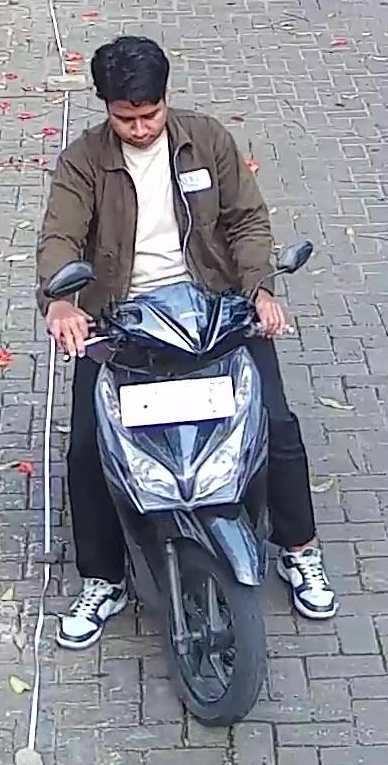
person-with-helmet: 0
person-without-helmet: 1